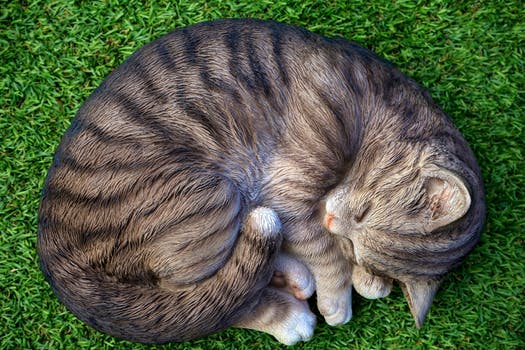
Label: No Watermark